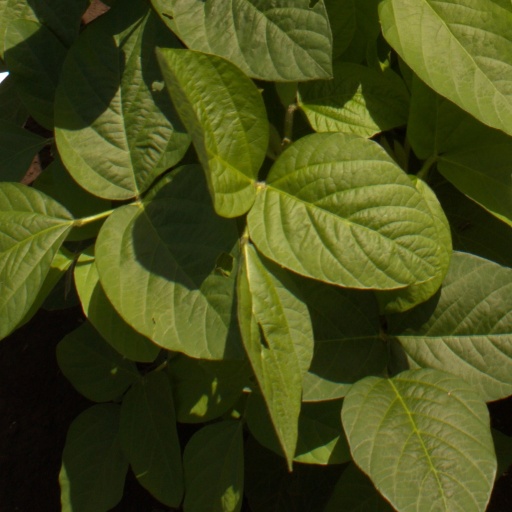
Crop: soybean